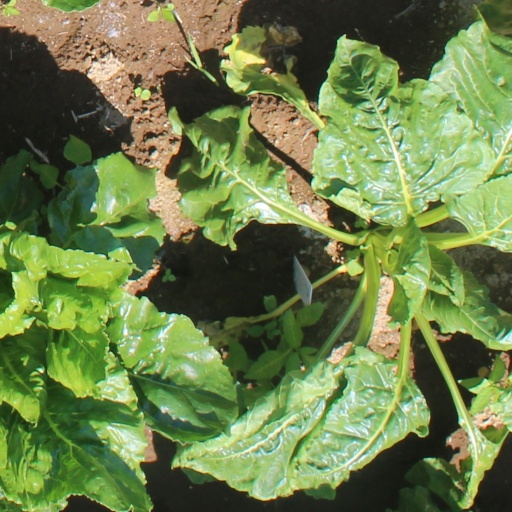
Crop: sugar beet